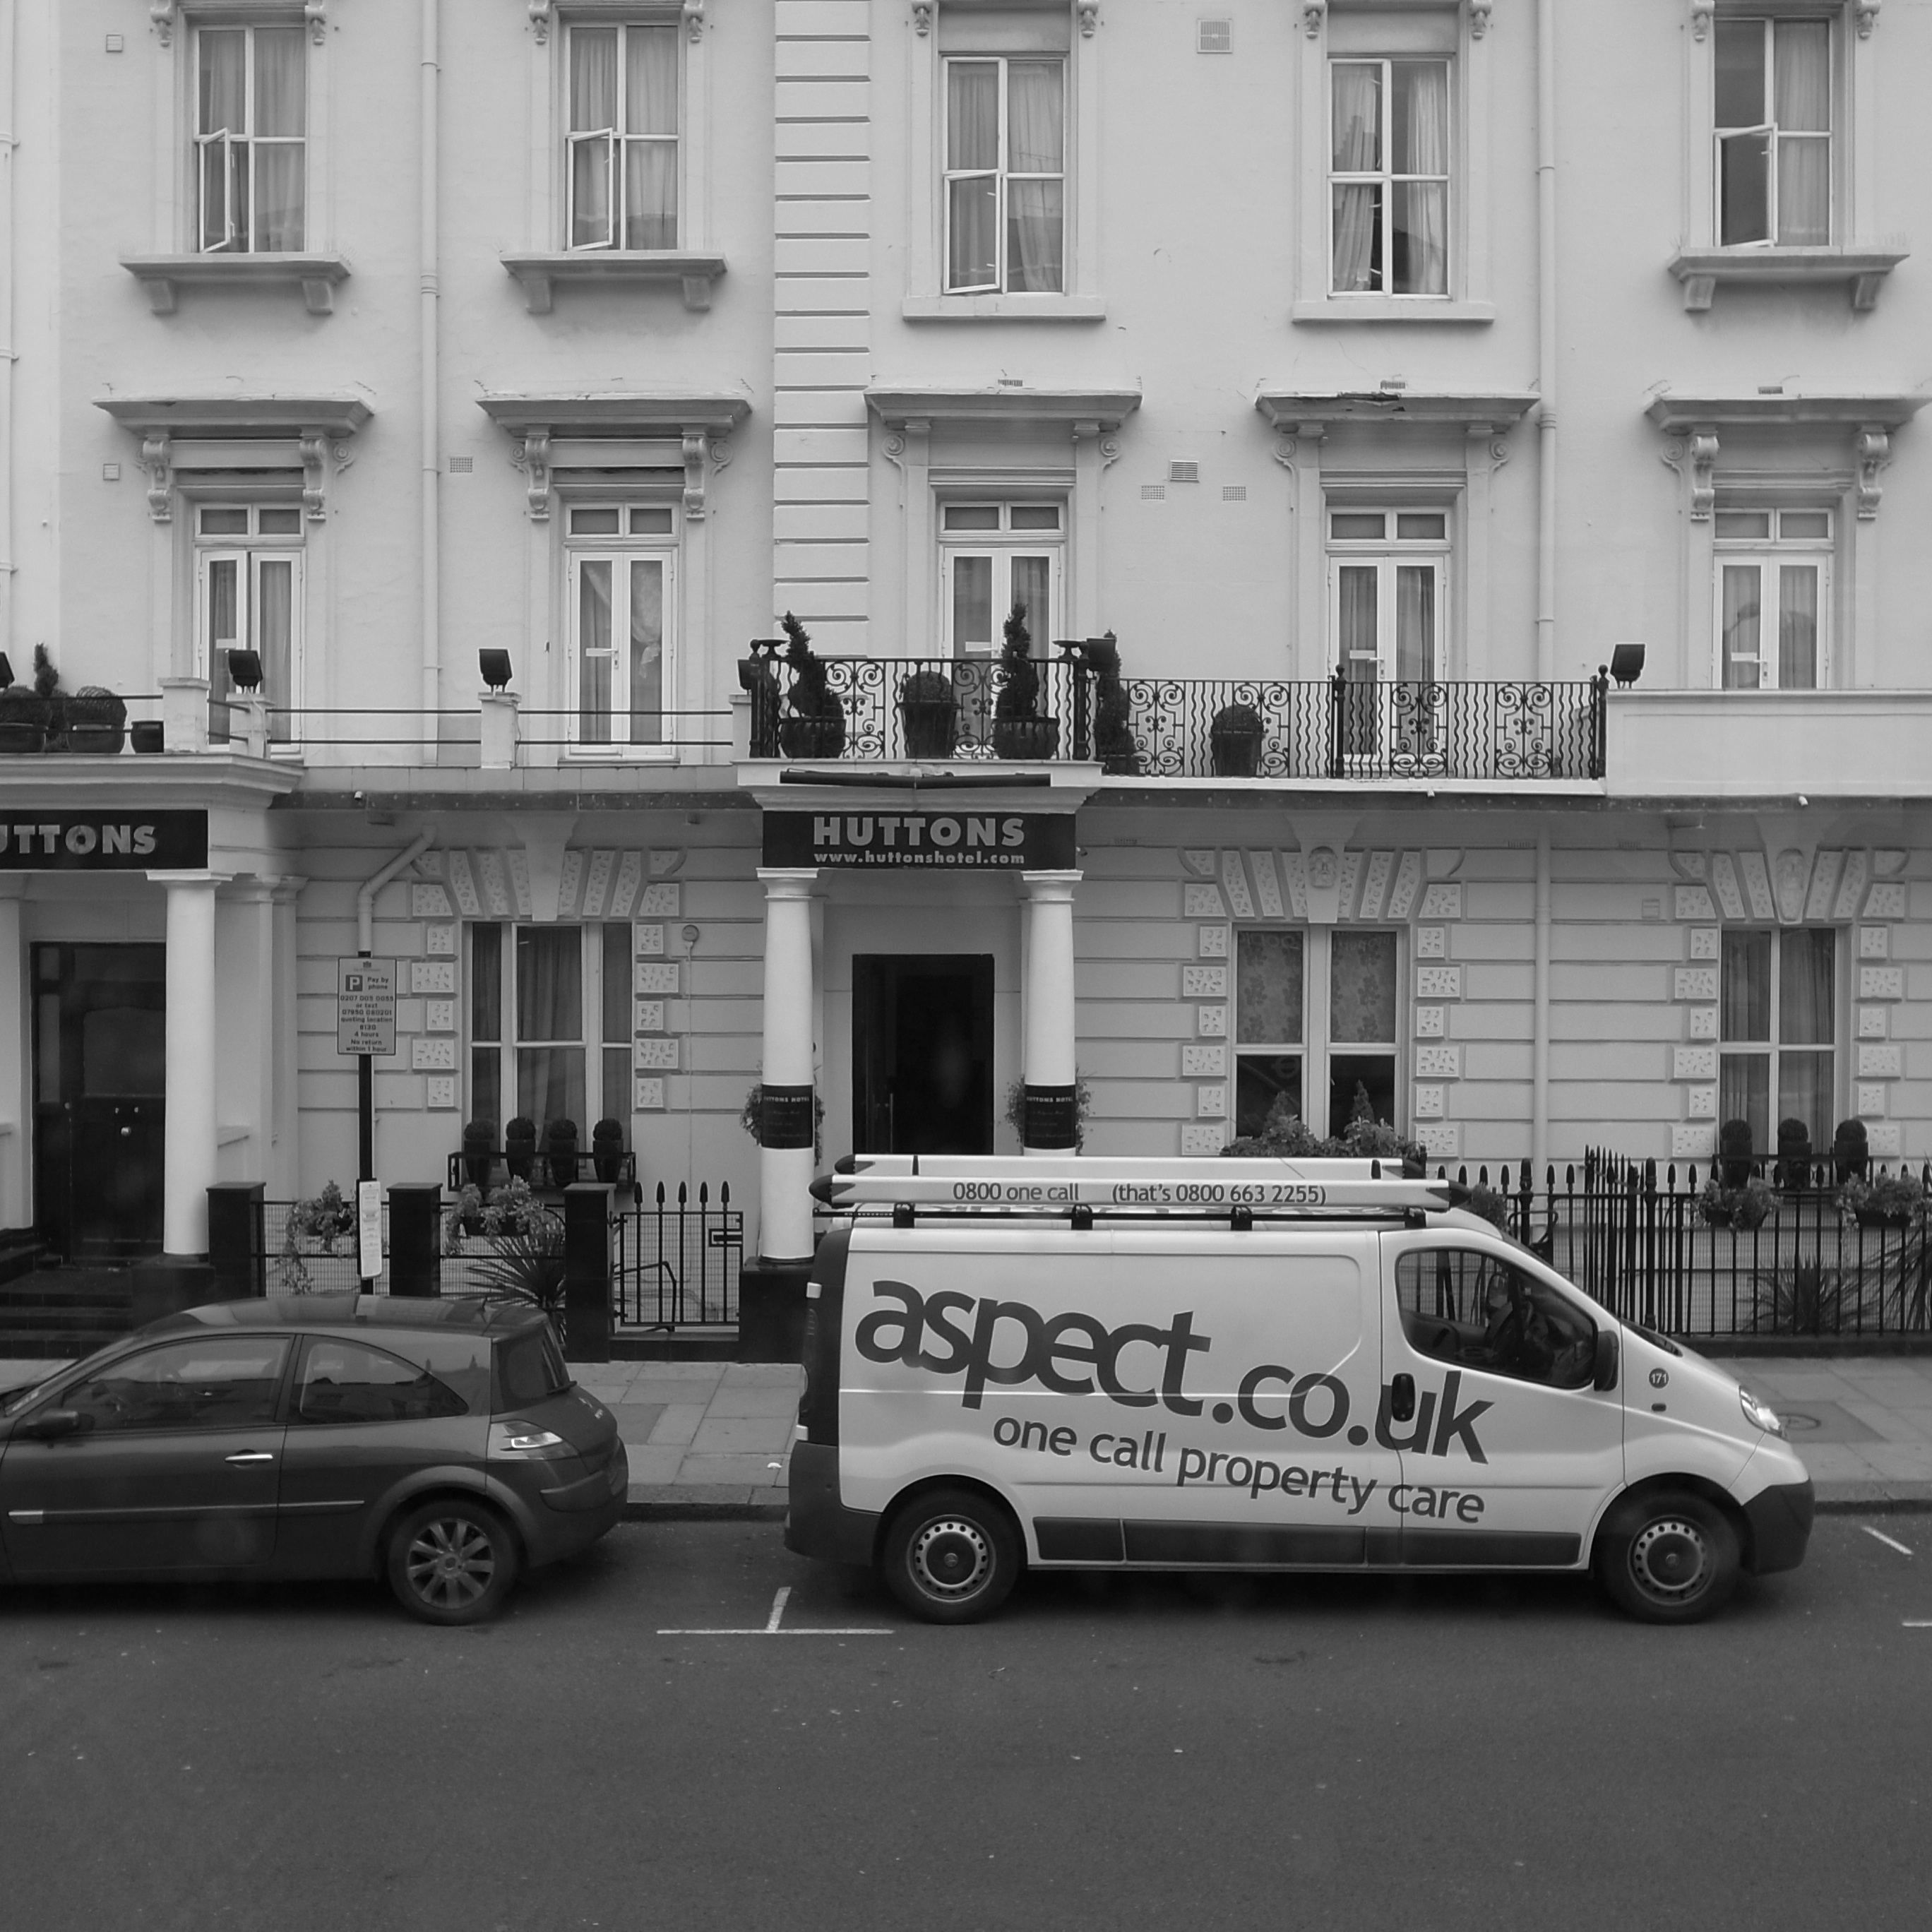
black and white, road, street, car, house, tea, home, vehicle, monochrome, lane, bus, london, infrastructure, neighbourhood, homes for sale, urban area, monochrome photography, residential area